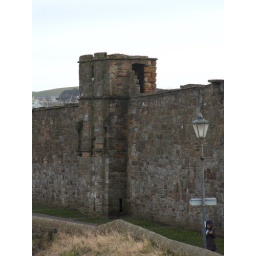
This tower in the wall around the cathedral is supposedly haunted